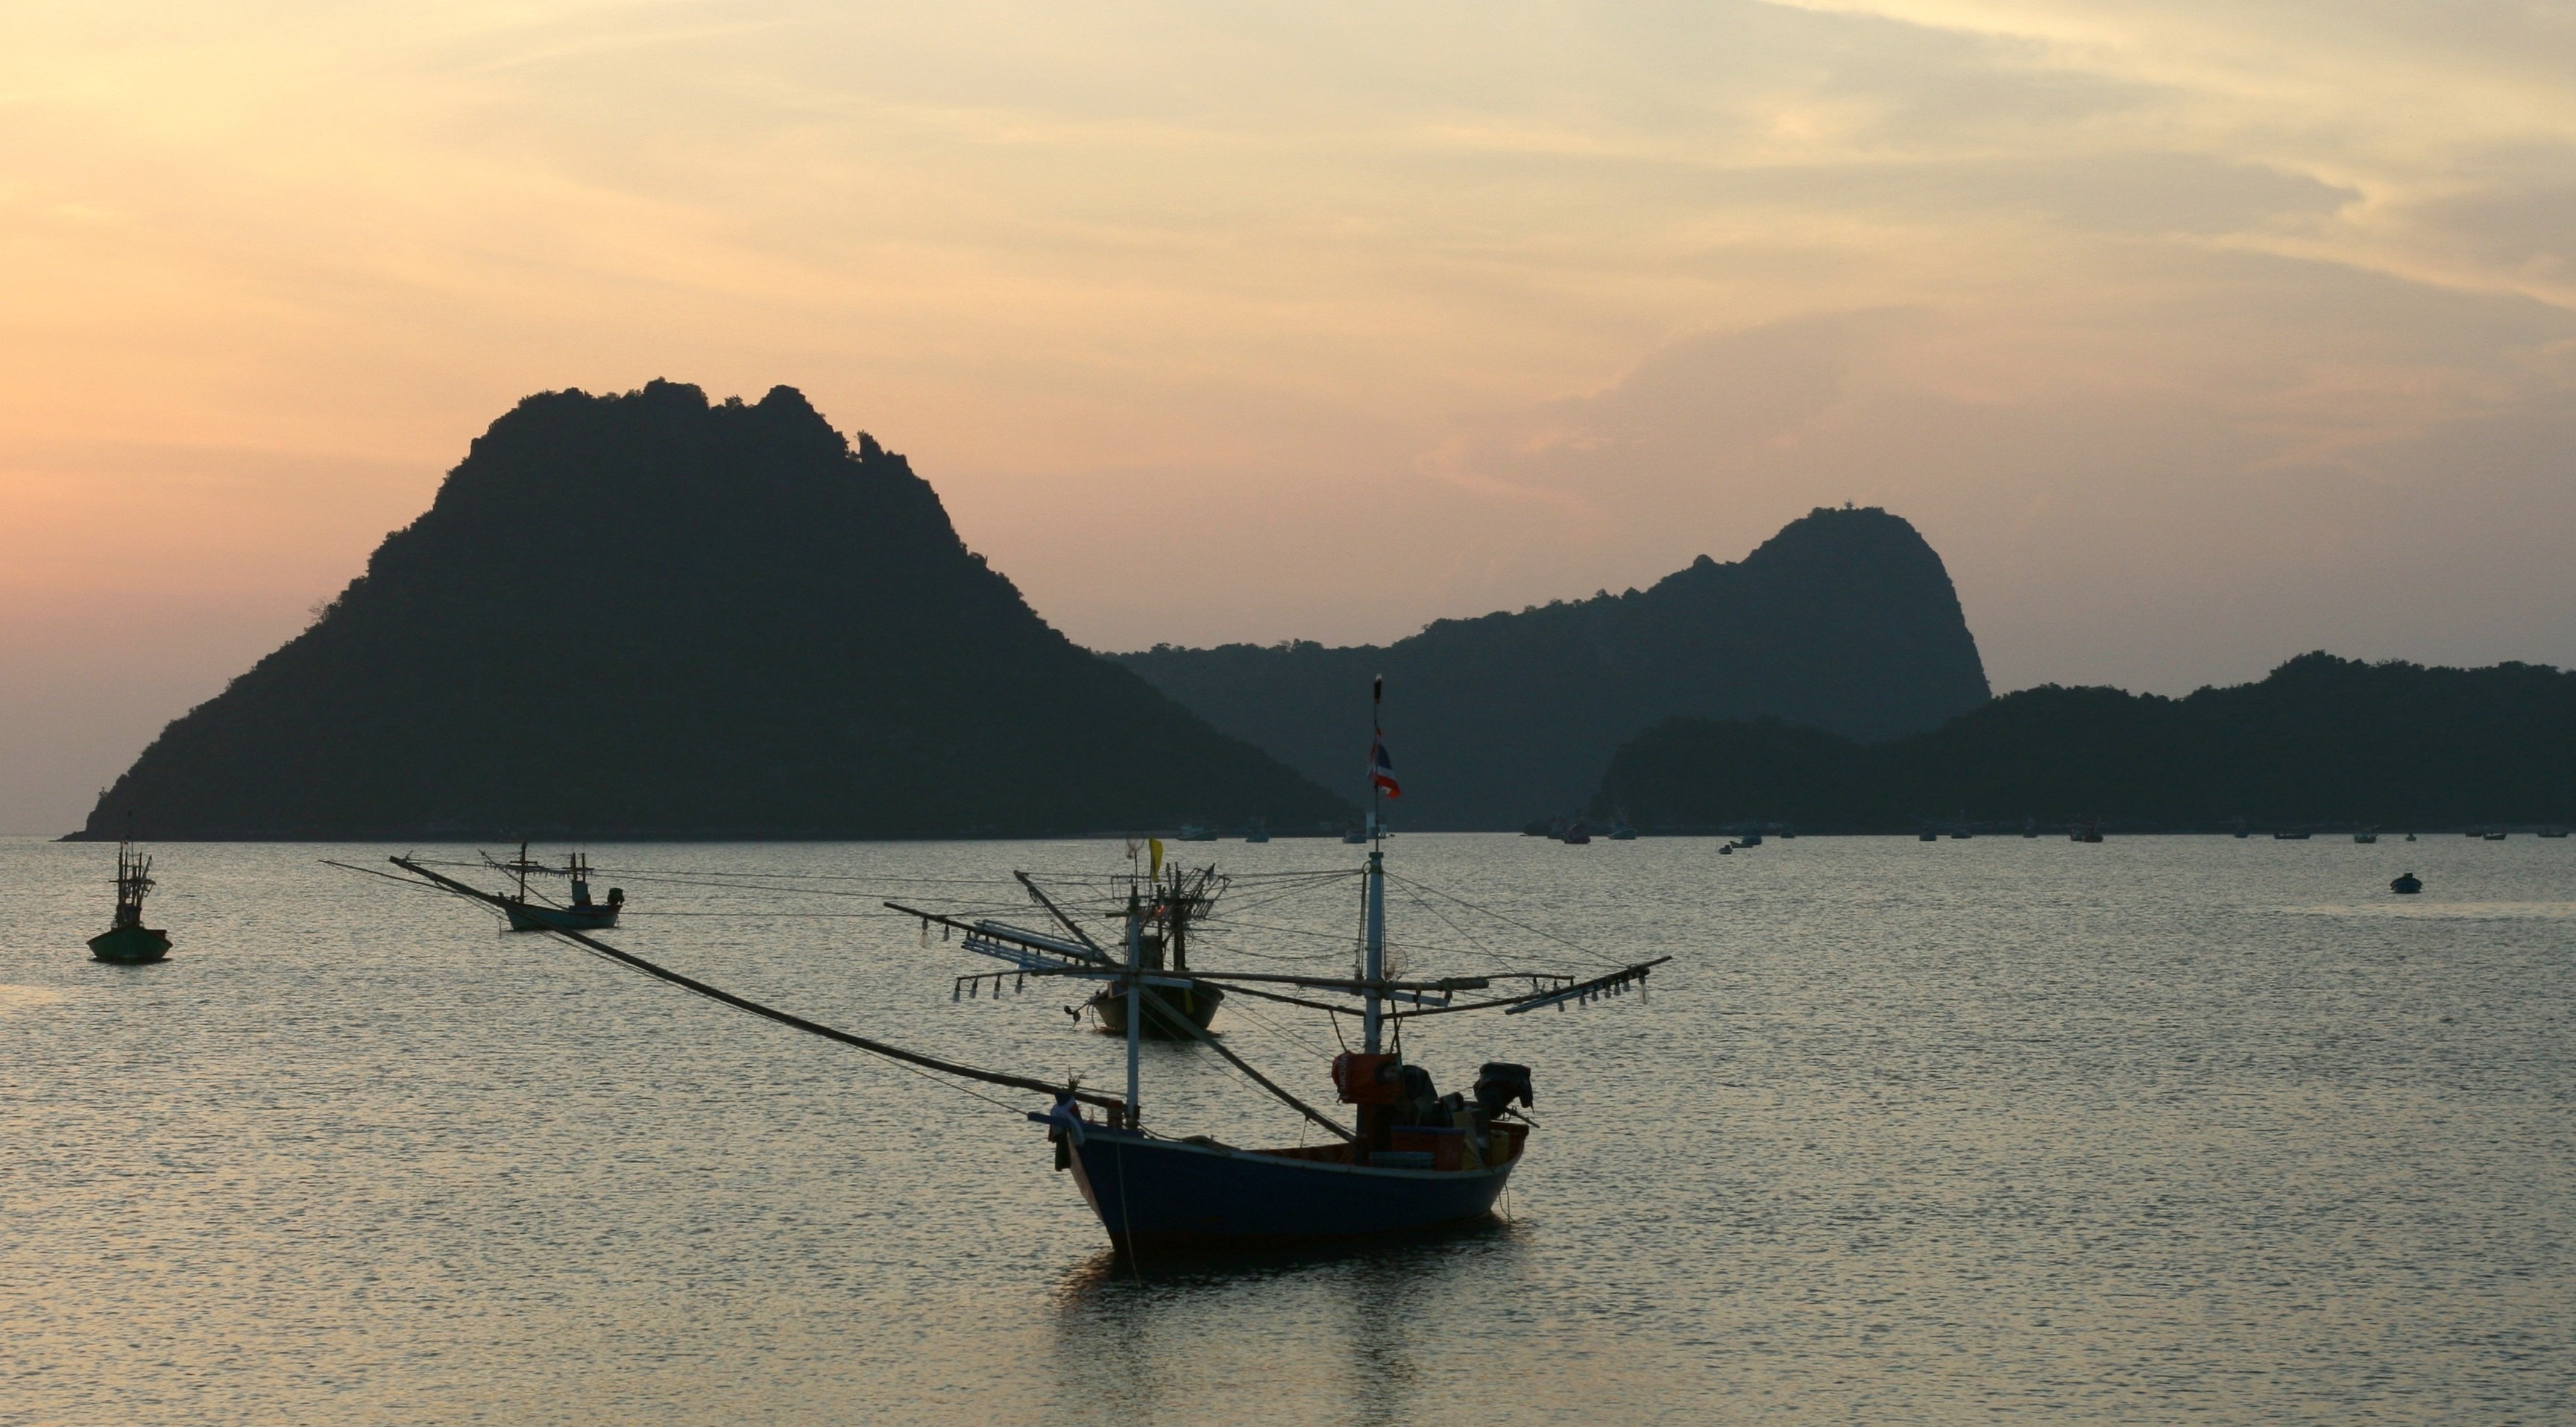
beach, sea, coast, sand, ocean, horizon, cloud, sunrise, sunset, boat, morning, shore, dawn, dusk, evening, reflection, vehicle, peaceful, calm, serene, bay, island, harbor, seashore, thailand, body of water, fishermen, cape, squid boat